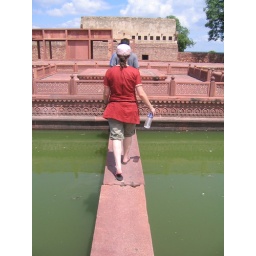
bridge over troubled water